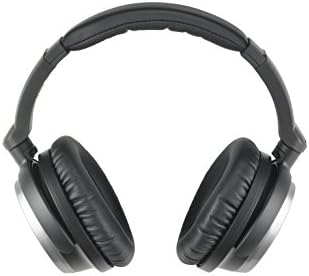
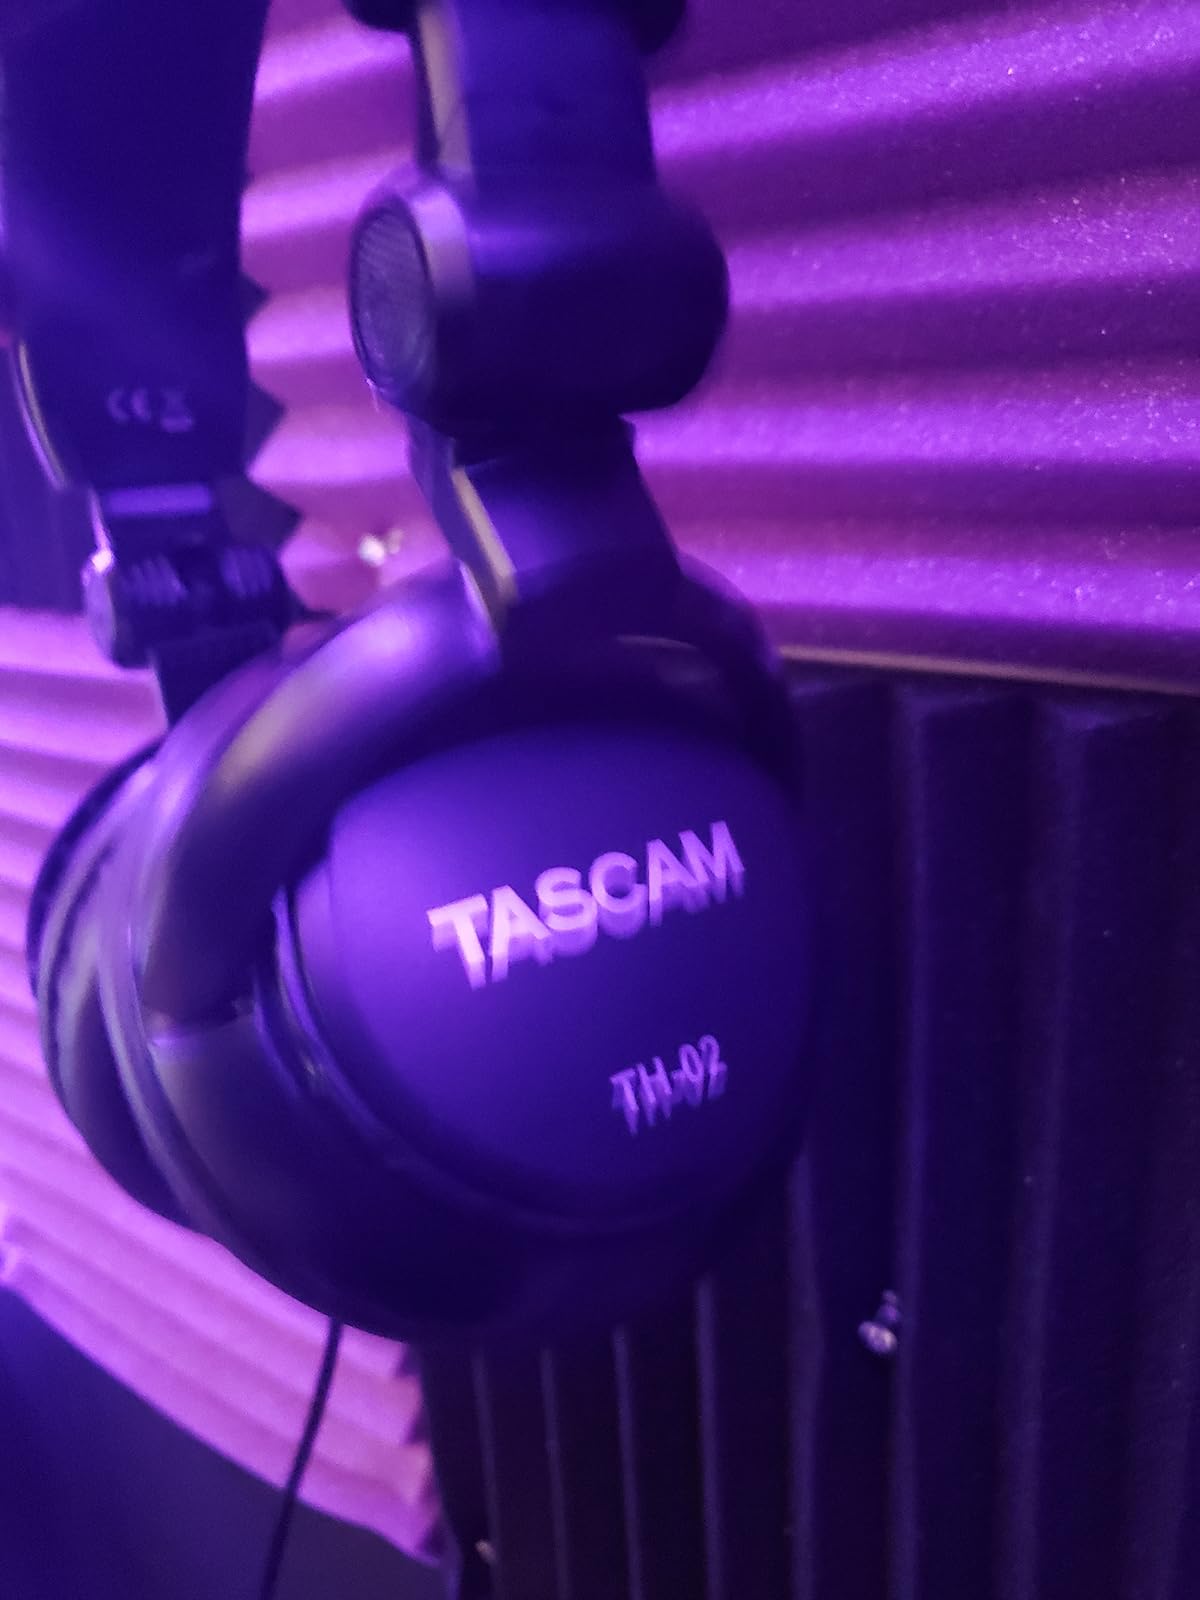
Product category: headphones
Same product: no